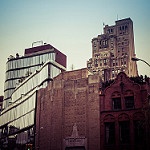
Label: buildings